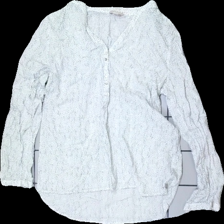
View: front
Type: Blouse
Category: Ladies
Brand: Esprit
Colors: White, Black
Material: 100% Viscose
Pattern: Dots
Cut: Regular
Size: 36
Season: All
Price range: 100-150
Recommended usage: Reuse
Description: black and white blouse